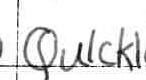
Label: quickly